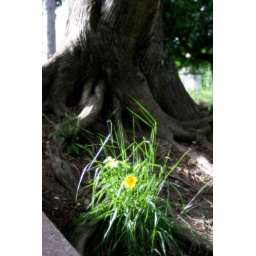
tree and daisy in grass dcg